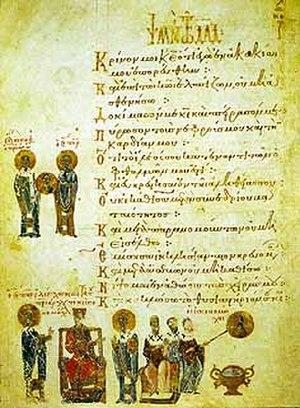
L'enluminure byzantine désigne l'art de décorer les livres pendant la période de l'Empire byzantin sur le territoire de ce dernier ainsi que dans les territoires limitrophes. Héritier de l'enluminure antique, elle se développe et évolue au gré des événements politiques et religieux qui agitent l'empire entre le Vᵉ et le XVᵉ siècle. Elle influence directement l'enluminure d'Europe occidentale, mais aussi la miniature ottomane et celle de son environnement culturel : slave, arménienne, géorgienne, copte.